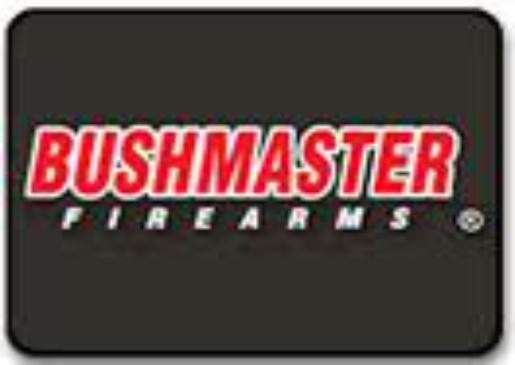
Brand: Bushmaster
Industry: Others